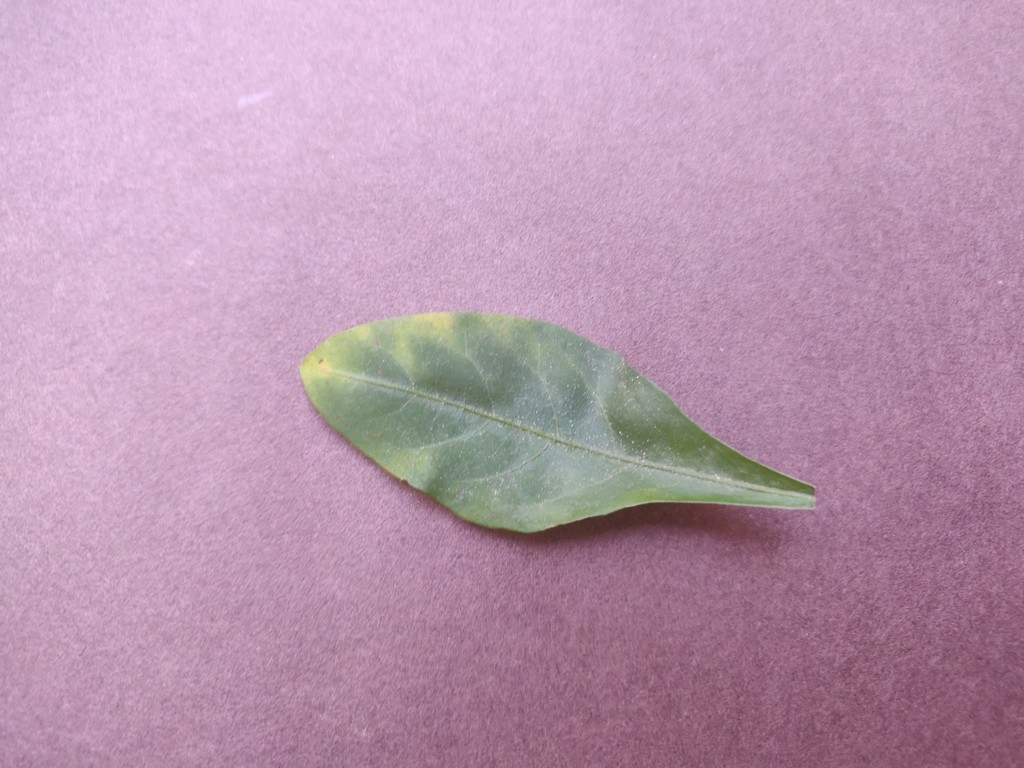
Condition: Unhealthy
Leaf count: single
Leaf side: front